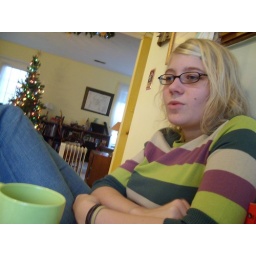
Em and I chillin in the kitchen enjoying a fresh cup of coffee